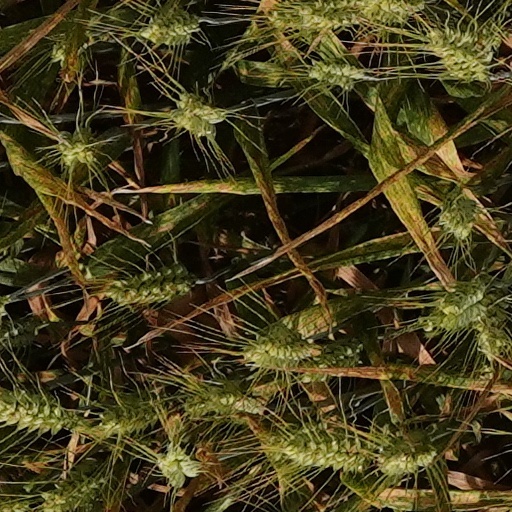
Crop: wheat